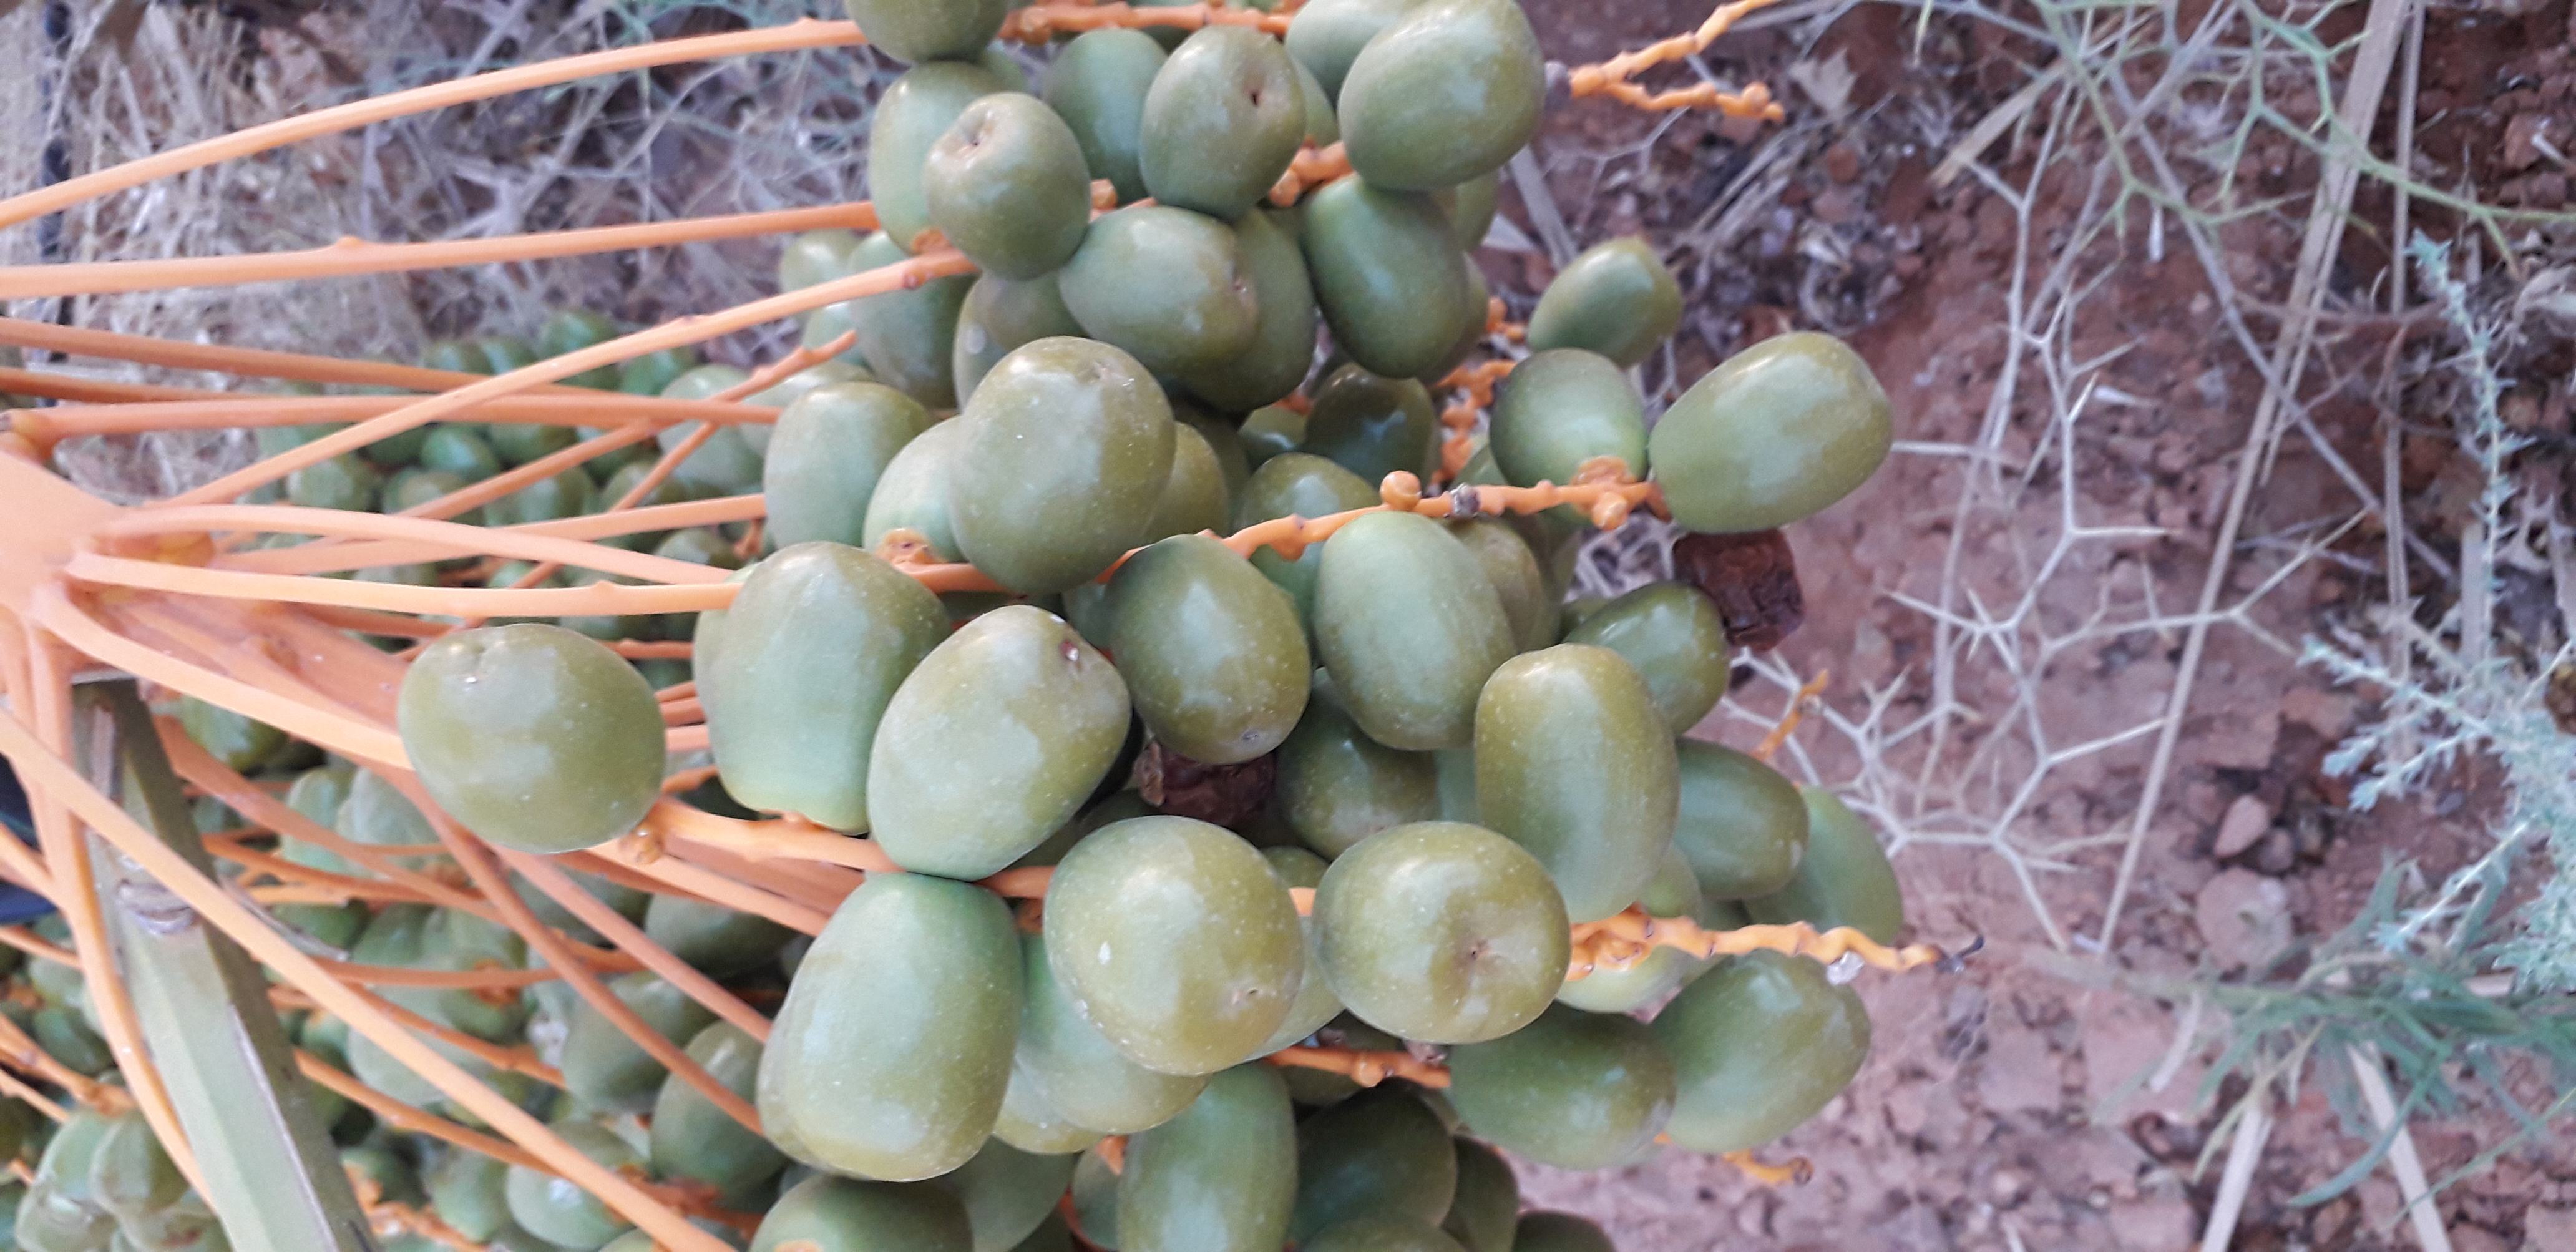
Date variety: Boufagous